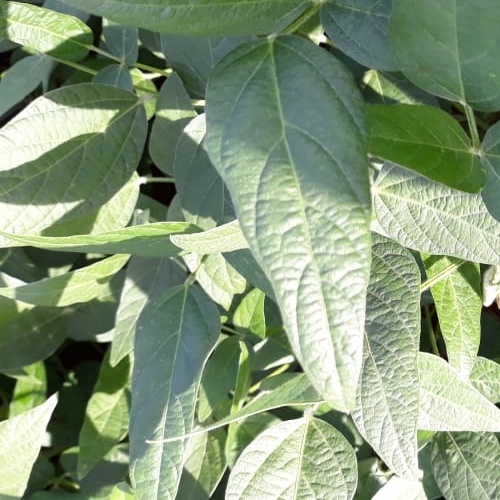
Label: Healthy